Macolor macularis

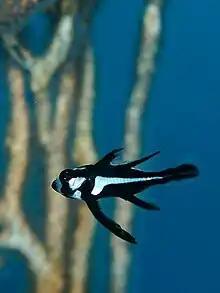
juvenile

"Macolor macularis" has a moderately deep body with a rather convex forehead with a large mouth. The preoperculum has a deep incision on its lower margin. There is a row of conical teeth in the jaws, the ones in the front are enlarged and there are bands of bristle-like teeth on sides of upper jaw and front of lower jaw inside the outer row. The vomerine teeth are arranged in a roughly chevron shaped patch. The dorsal fin has 10 spines and 13-14 soft rays while the anal fin contains 3 spines and 10soft rays. The rear tips of the dorsal and anal fins clearly pointed. The long pectoral fins extend as far as the level of the anus and has 17 or 18 fin rays. The caudal fin is emarginate. The smaller juveniles, those with a standard length of around or less have very elongated pelvic fins. This species attains a maximum total length of . The overall colour of adults is dark grey brown on the upper body shading to yellow on head and lower body. There are thin blue lines and small spots on the head. The scales on the body have blue lines or dashes. The juveniles have a piebald pattern of black and white including five white spots on the back. Subadult are similar to juveniles but with many more white spots on the back and small white spots in the other black areas. The smaller adults show traces of the juvenile patterning.